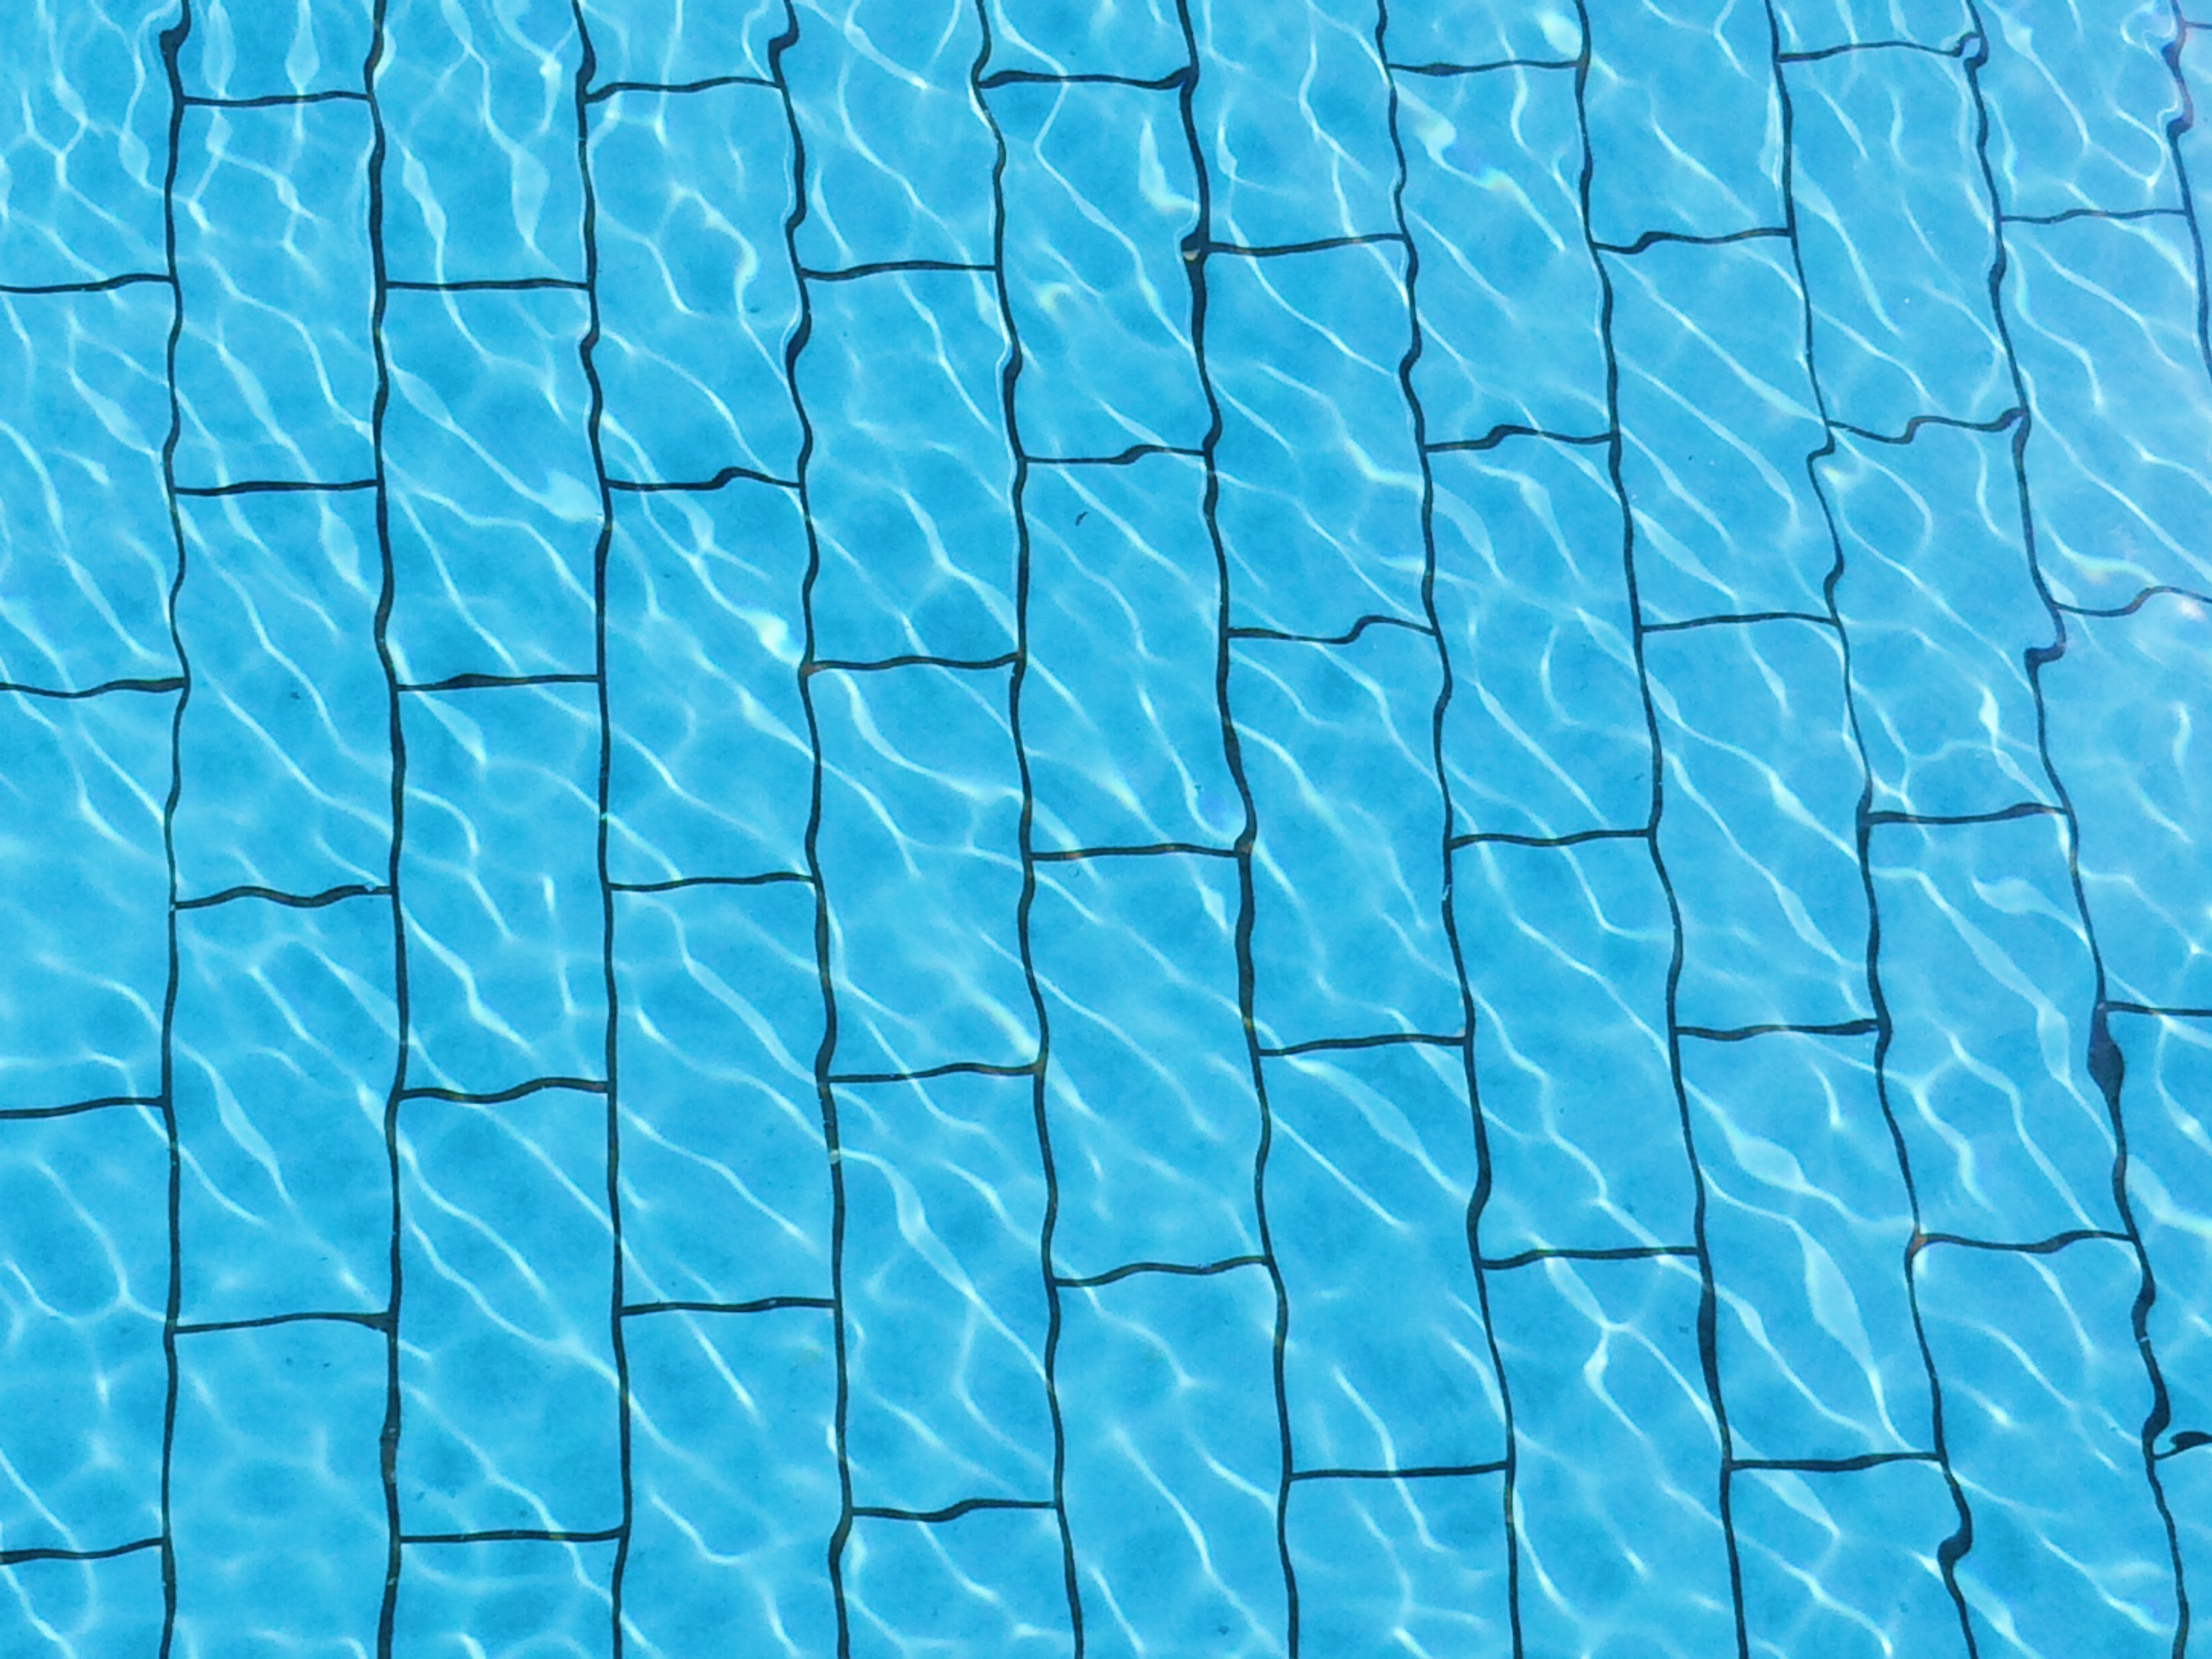
water, summer, swim, pattern, line, swimming pool, tile, blue, circle, art, aqua, turquoise, design, net, symmetry, bottom, flooring, chain link fencing